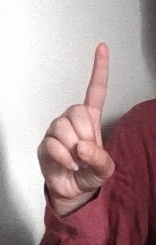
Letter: bb